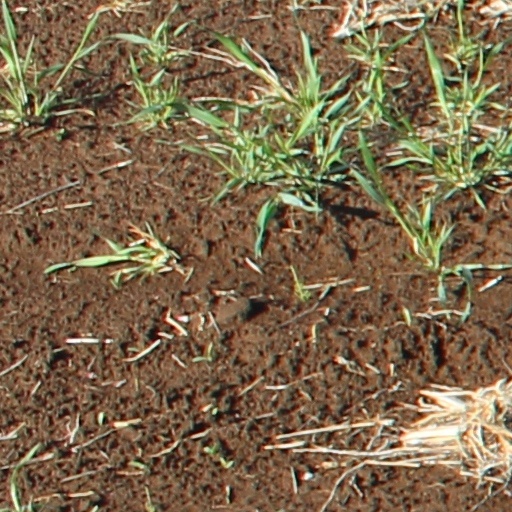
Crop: wheat